Pacific temperate rainforests

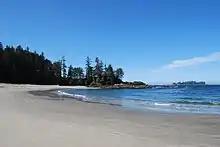
Temperate rain forests, such as this in British Columbia's Vancouver Island, often grow right up to the shoreline.

The Pacific temperate rainforests of western North America is the largest temperate rain forest region on the planet as defined by the World Wildlife Fund (other definitions exist). The Pacific temperate rainforests lie along the western side of the Pacific Coast Ranges along the Pacific Northwest Coast of North America from the Prince William Sound in Alaska through the British Columbia Coast to Northern California, and are part of the Nearctic realm, as also defined by the World Wildlife Fund. The Pacific temperate rain forests are characterized by a high amount of rainfall, in some areas more than per year and moderate temperatures in both the summer and winter months.